Marbella

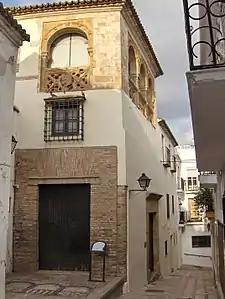
Hospital Bazán, the Museum of Engraving

As in most cities of the Andalusian coast, Marbella's economy revolves around tertiary activities. The service sector accounts for 60% of employment, while trade accounts for almost 20%. The main branches of the service sector are hospitality, real estate, and business services, which underscores the importance of tourism in Marbella's economy. Employment in construction, industry, and agriculture is 14.2%, 3.8%, and 2.4% respectively.